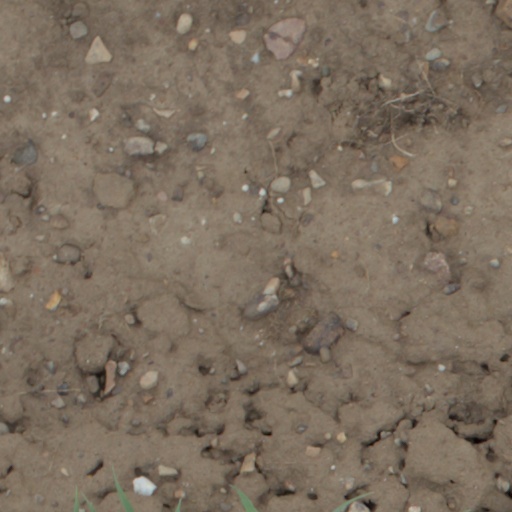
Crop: wheat